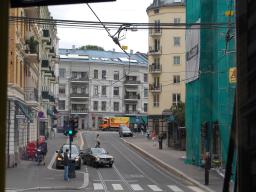
Label: Background_without_leaves